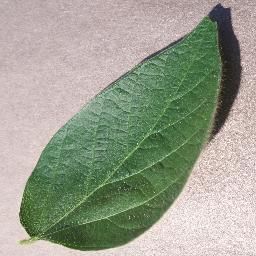
Label: Soybean___healthy